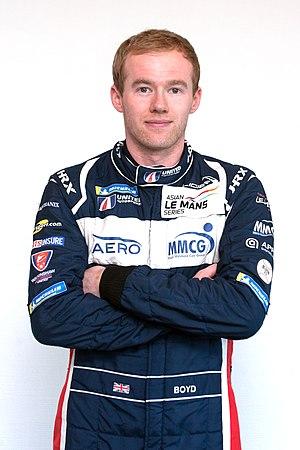
Wayne Boyd aux 4 Heures de Shanghai 2018
Wayne Boyd, né le 25 octobre 1990 dans le Comté d'Antrim en Irlande du Nord, est un pilote automobile nord-irlandais. Il participe au championnat European Le Mans Series.